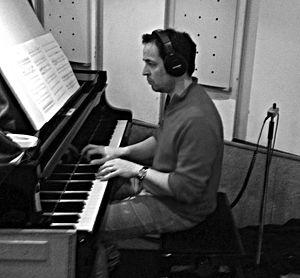
Le Crossroads Guitar Festival est un festival de musique créé en 1999 par Eric Clapton, à forte influence rock. Ce dernier choisit les musiciens qui se produisent sur scène ; Clapton déclare qu'ils font partie des meilleurs et qu'ils ont gagné son respect.
Jason Rebello, né le 29 mars 1969 à Wandsworth, est un claviériste de jazz, connu pour sa collaboration avec Jeff Beck notamment. Il a également collaboré dès 1999 avec Sting qui, à la mort du pianiste Kenny Kirkland se voit conseiller par celui-ci le jeune claviériste.